Question: Please indicate a possible affordance area of the chair that can be used for sitting
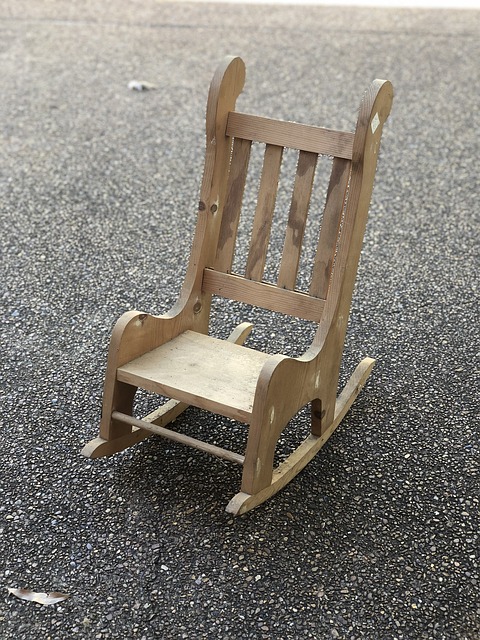
Answer: [120, 325, 301, 420]